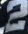
Number: 2